Høre Stave Church

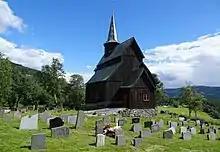
View of the church

Høre Stave Church is a parish church of the Church of Norway in Vang Municipality in Innlandet county, Norway. It is located in the village of Kvien. It is the church for the Høre parish which is part of the Valdres prosti (deanery) in the Diocese of Hamar. The brown, wooden church was built in a long church design around the year 1179 using plans drawn up by an unknown architect. The church seats about 170 people.